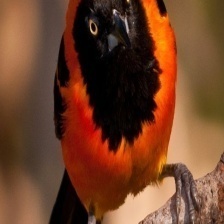
Species: VENEZUELIAN TROUPIAL
Scientific name: ICTERUS ICTERUS